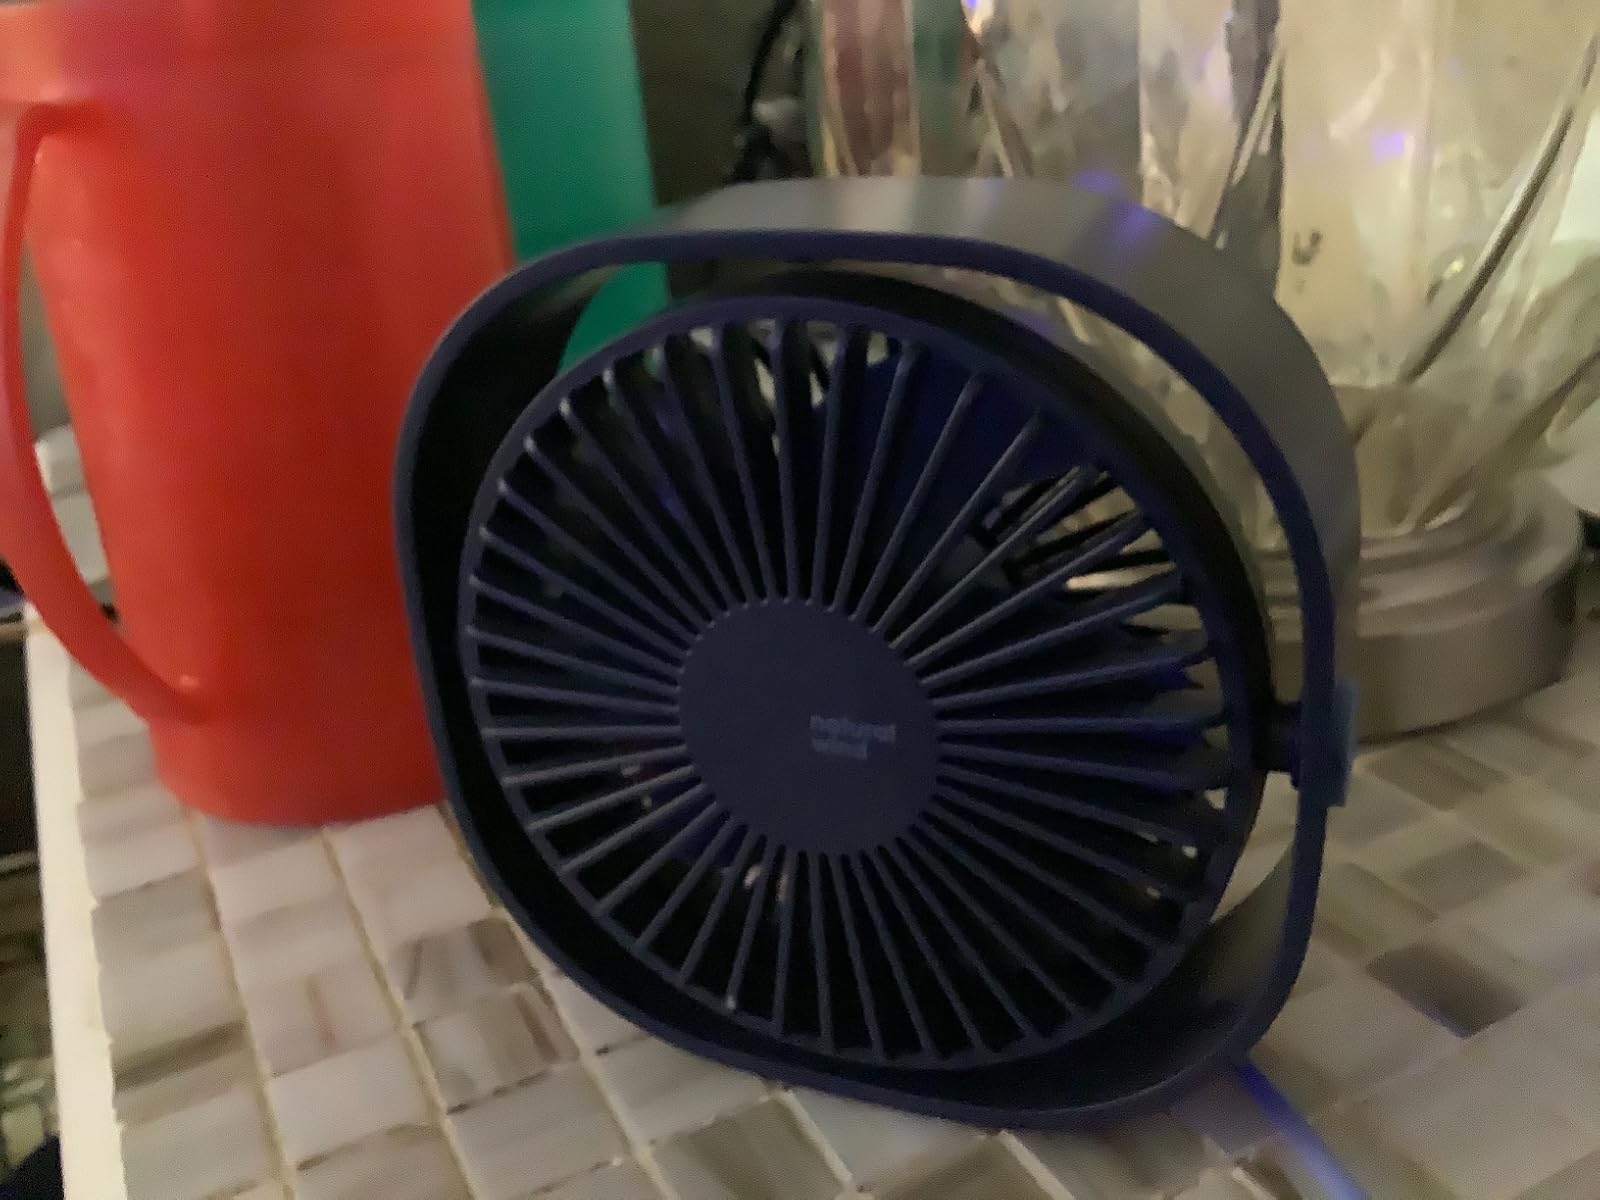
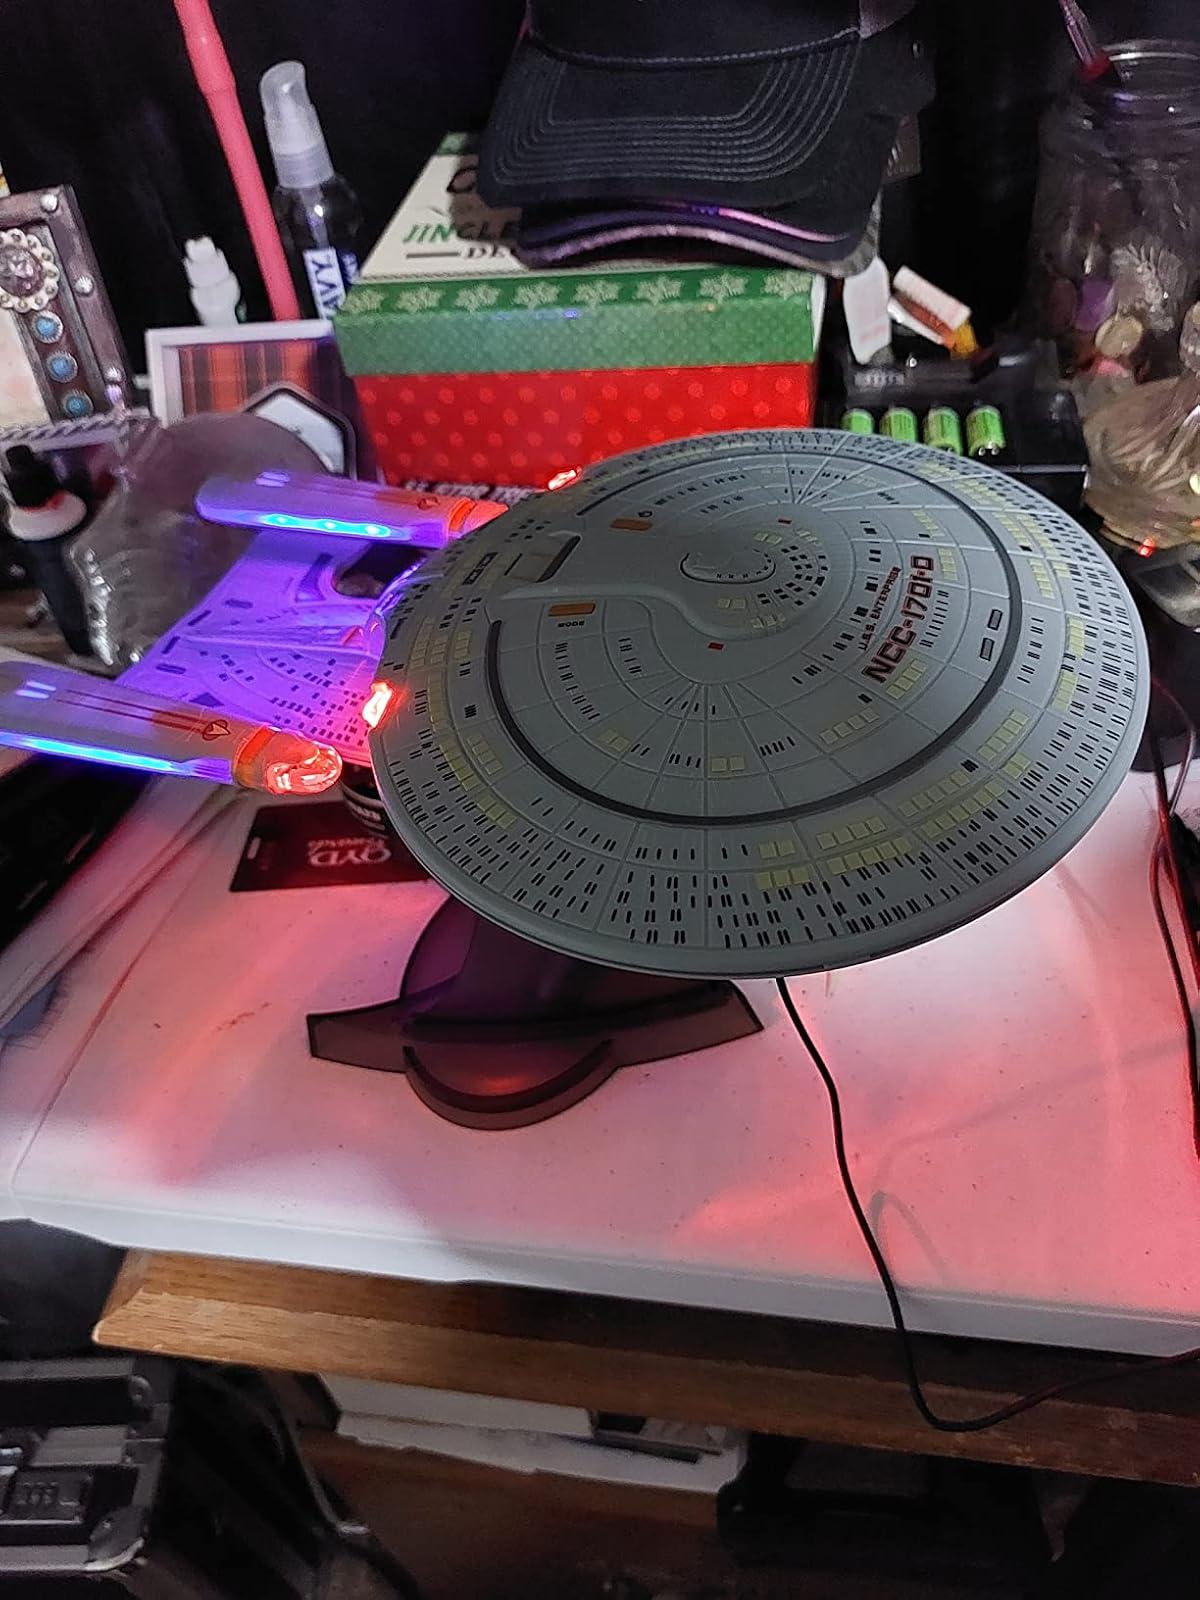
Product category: fan
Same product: no